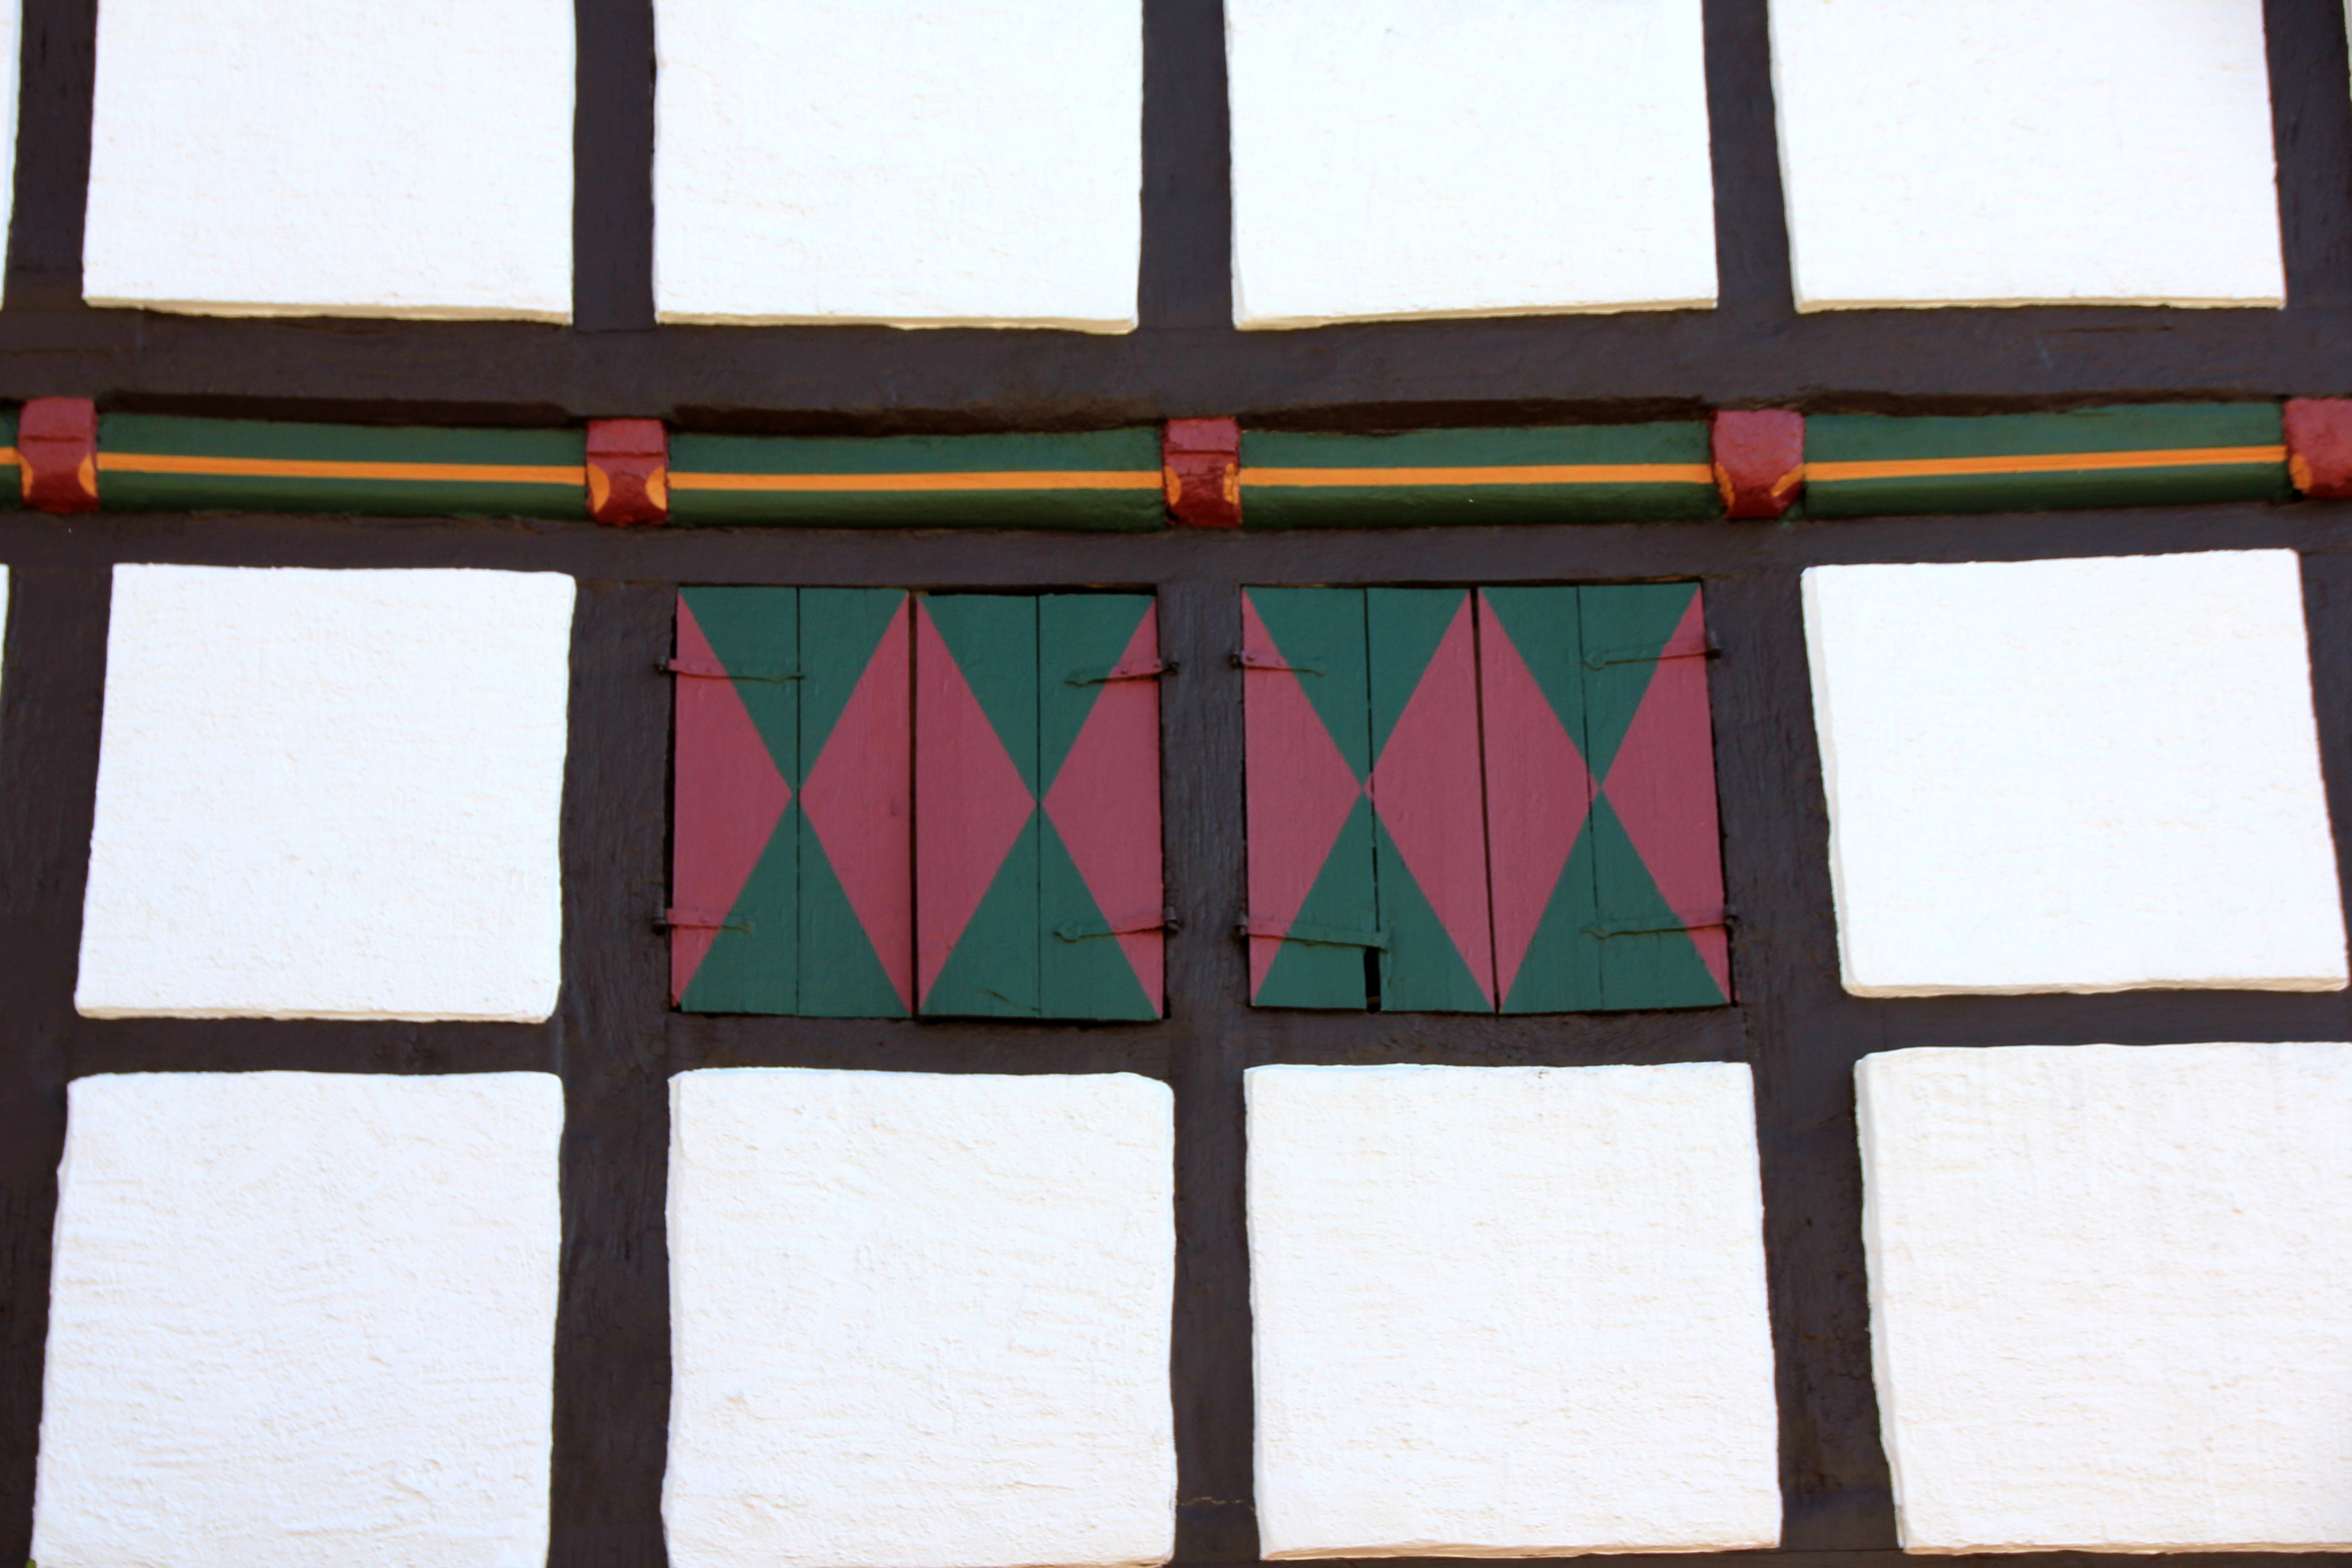
house, window, building, home, pattern, line, material, shutter, textile, design, symmetry, truss, daylighting